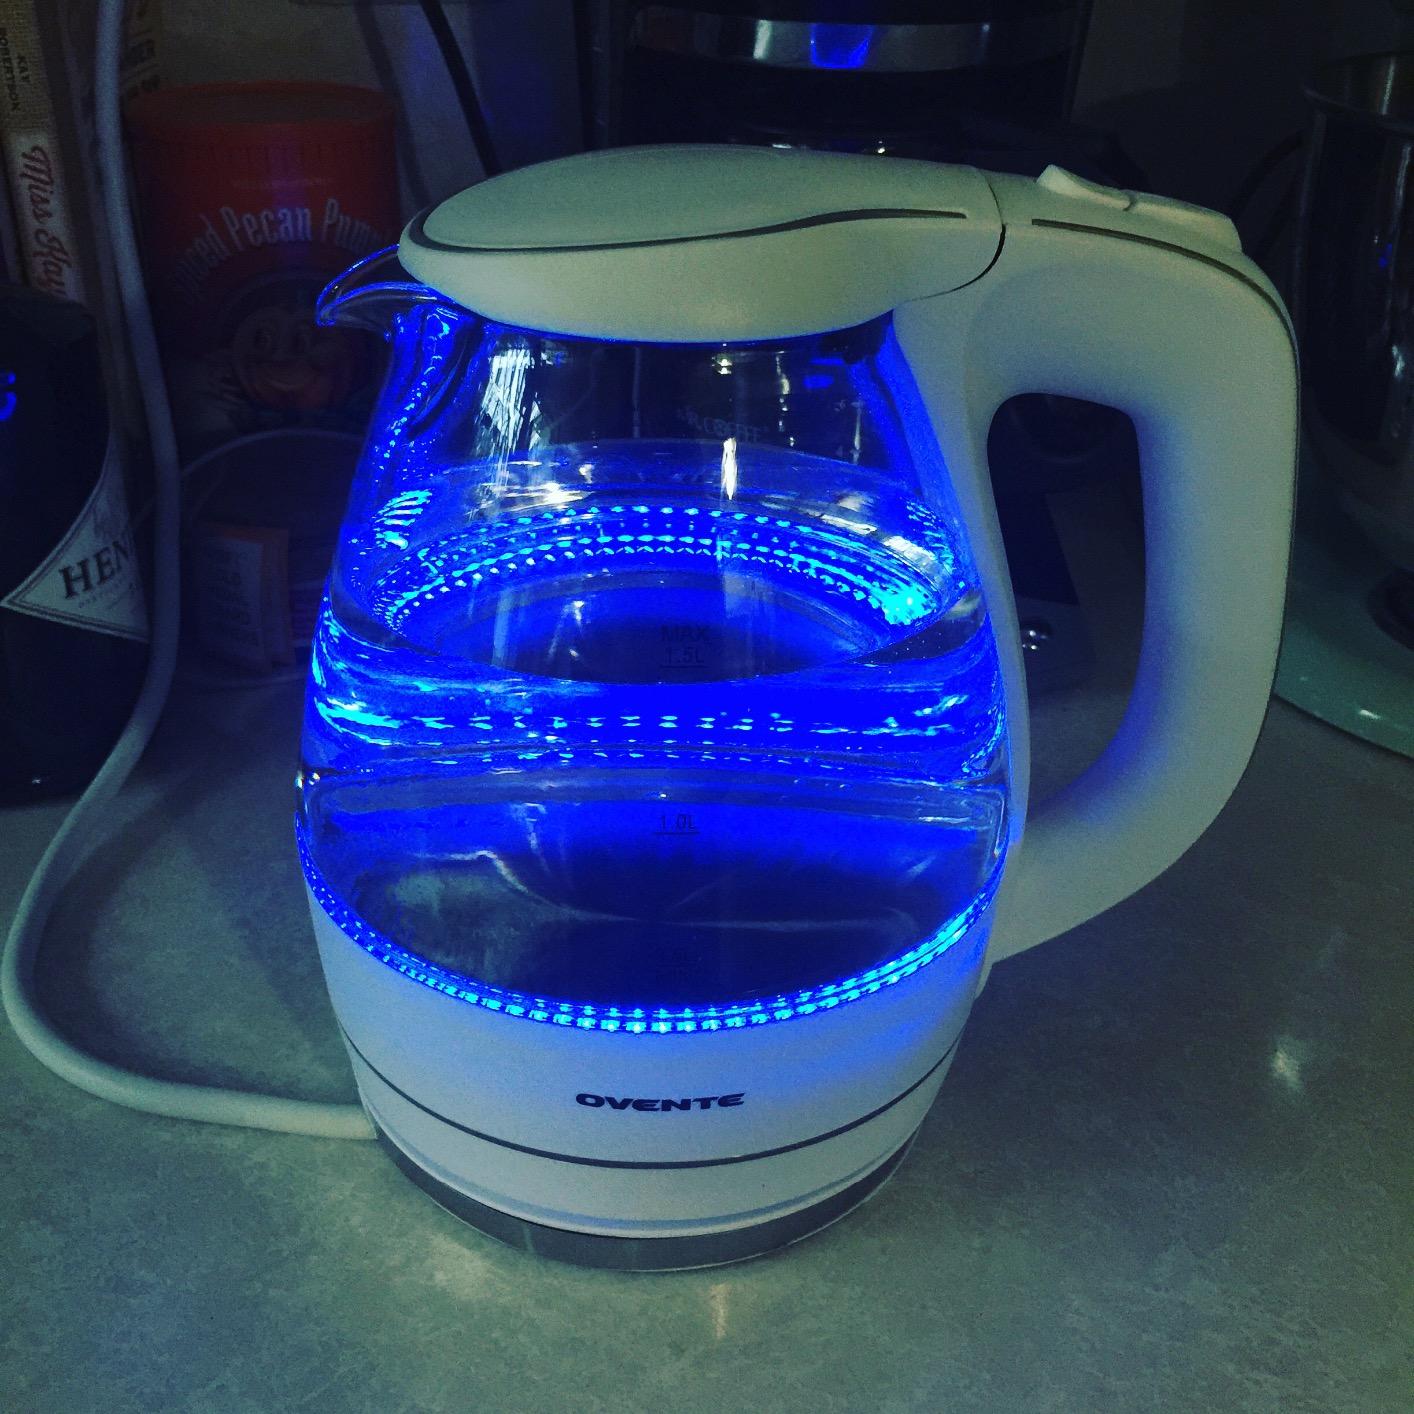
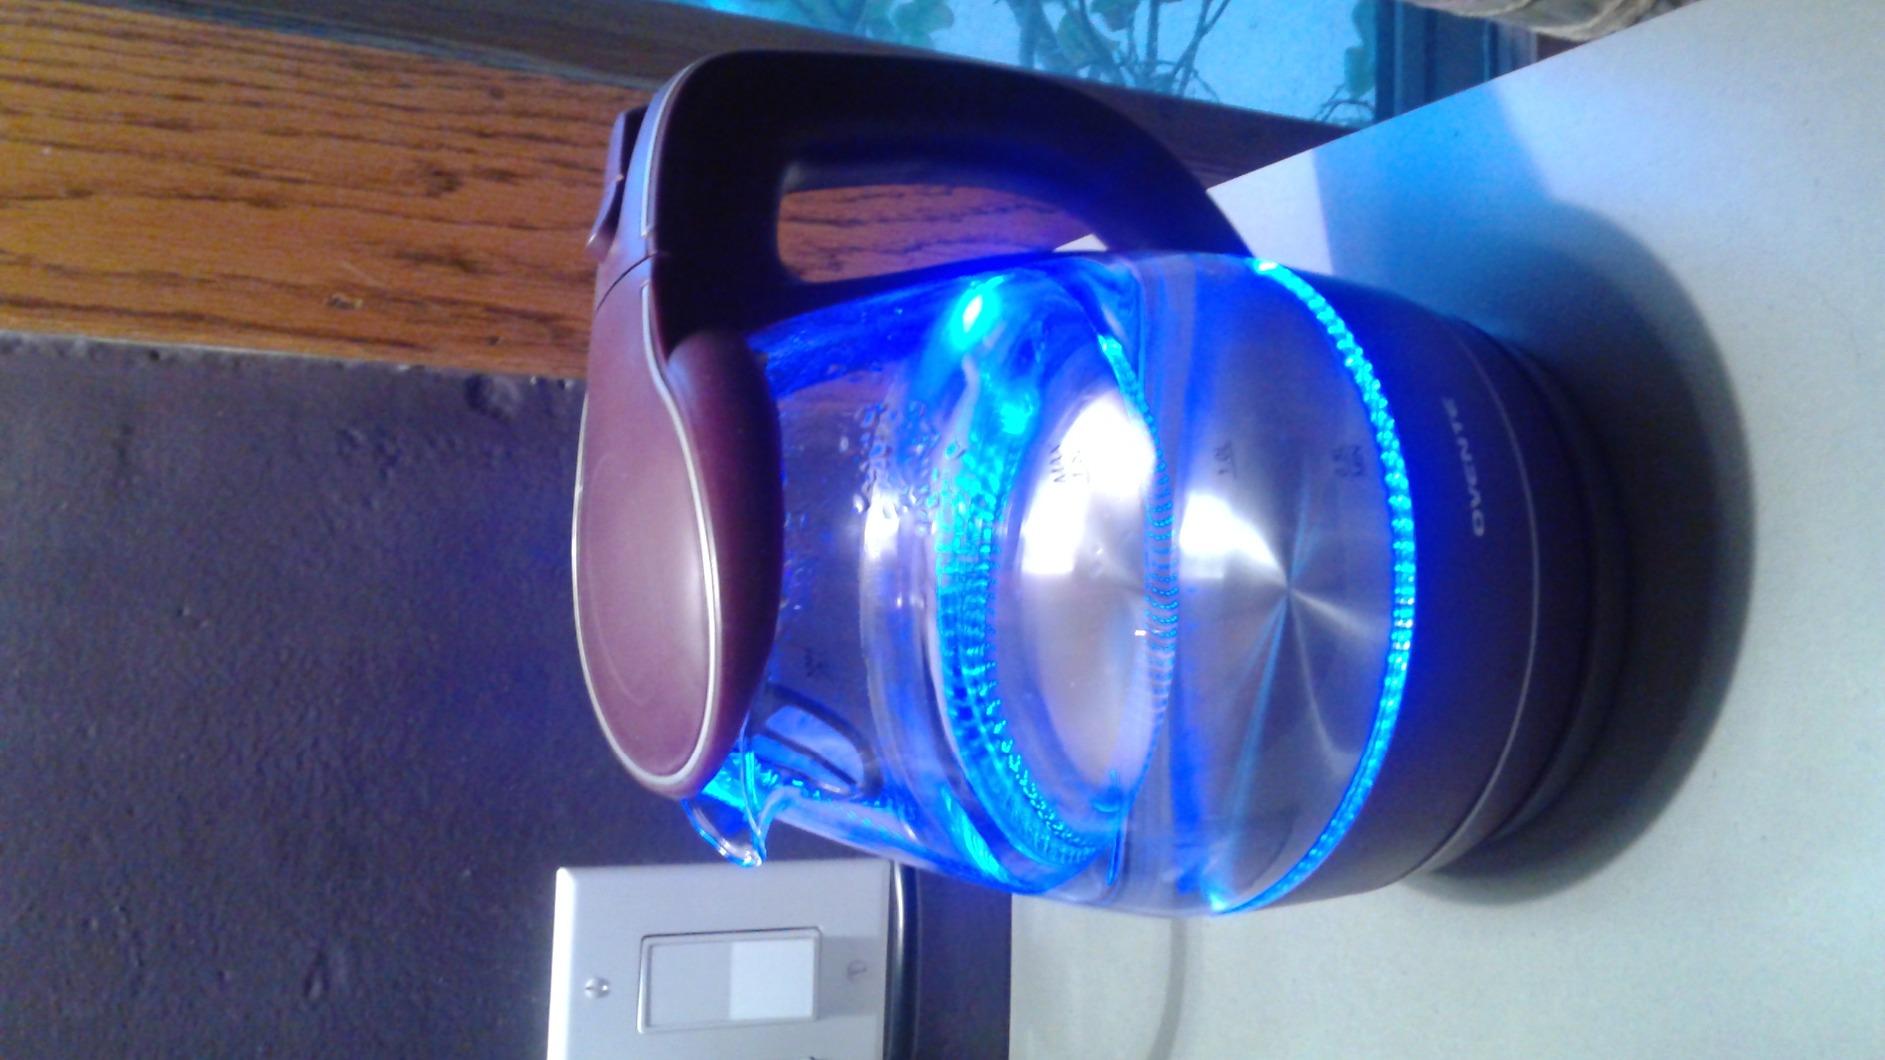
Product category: items_kettle
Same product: no